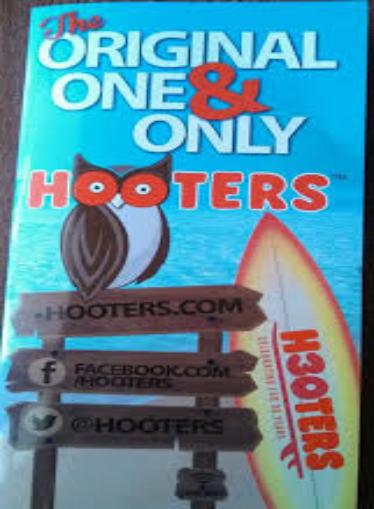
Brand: Hooters
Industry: Leisure